Public housing estates in Chai Wan and Siu Sai Wan

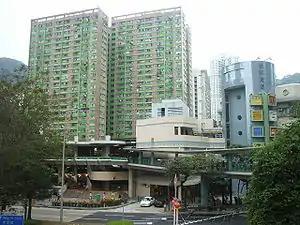
Wan Tsui Estate and Wan Tsui Shopping Centre

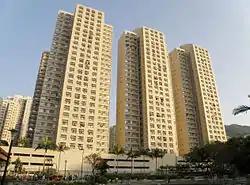
Yee Tsui Court

Wan Tsui Estate is a public estate located at a part of former Chai Wan Estate and opposite to Chai Wan station. It now has 11 residential buildings completed between 1979 and 2001.